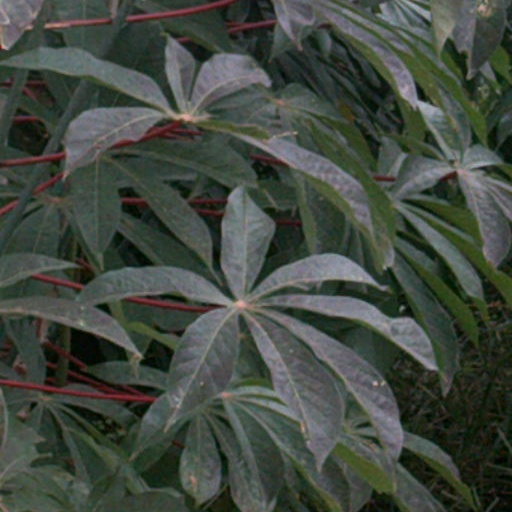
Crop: cassava